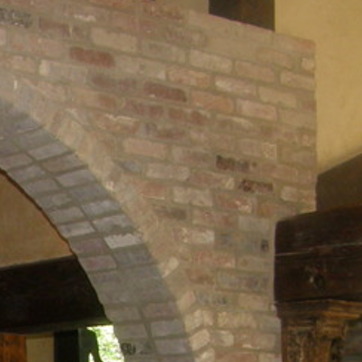
Material: brick